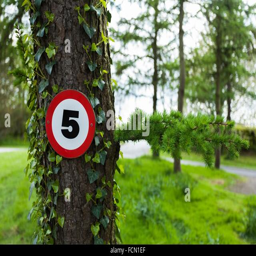
sign attached to a tree indicating a speed limit of miles a hour .